Michelle Howard

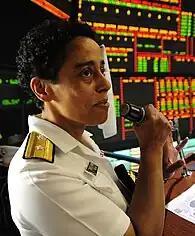
Howard gives a speech at the New York Mercantile Exchange in June 2010, during Fleet Week.

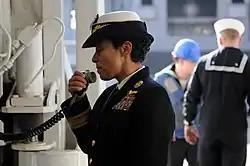
Howard addressing the crew of in December 2009

Howard's initial sea tours were aboard and . While serving on board USS "Lexington", she received the Secretary of the Navy/Navy League Captain Winifred Collins award in May 1987. This award is given to one woman officer a year for outstanding leadership. She reported to as Chief Engineer in 1990 and served in the Gulf War, during Operations Desert Shield and Desert Storm. She assumed duties as First Lieutenant on board in July 1992. In January 1996, she became the Executive Officer of and deployed to the Adriatic in support of Operation Joint Endeavor, a peacekeeping effort in the Former Republic of Yugoslavia. Sixty days after returning from the Mediterranean deployment, "Tortuga" departed on a West African Training Cruise, where the ship's sailors, with embarked U.S. Marines and U.S. Coast Guard detachment, operated with the naval services of seven African nations.